St Andrew Holborn (church)

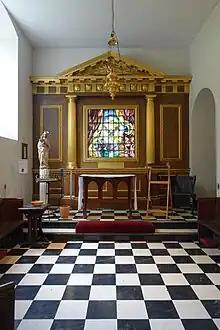
Stained glass by Brian Thomas

In 1741, the philanthropic sea captain Thomas Coram set up the Foundling Hospital for abandoned children in a house in nearby Hatton Garden. The following year, the charity moved to new premises in Bloomsbury and remained there until 1935.